Multivitamin

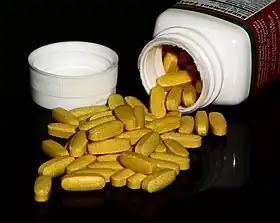
Multivitamins

A multivitamin is a preparation intended to serve as a dietary supplement with vitamins, dietary minerals, and other nutritional elements. Such preparations are available in the form of tablets, capsules, pastilles, powders, liquids, gummies, or injectable formulations. Other than injectable formulations, which are only available and administered under medical supervision, multivitamins are recognized by the Codex Alimentarius Commission (the United Nations' authority on food standards) as a category of food.